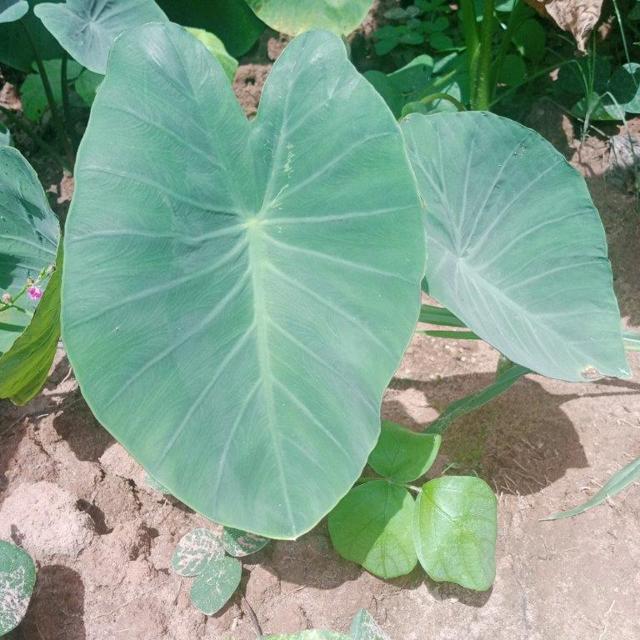
Label: Healthy